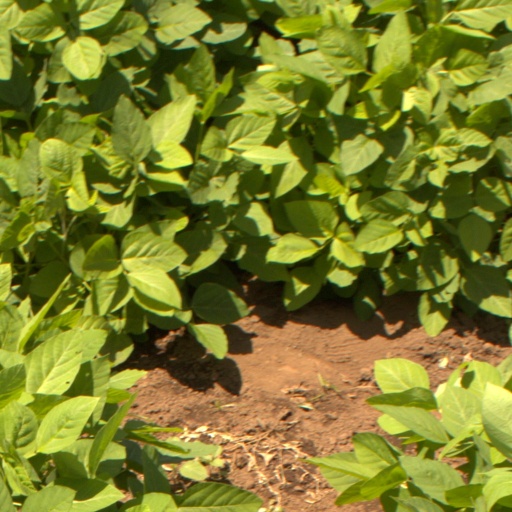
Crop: soybean